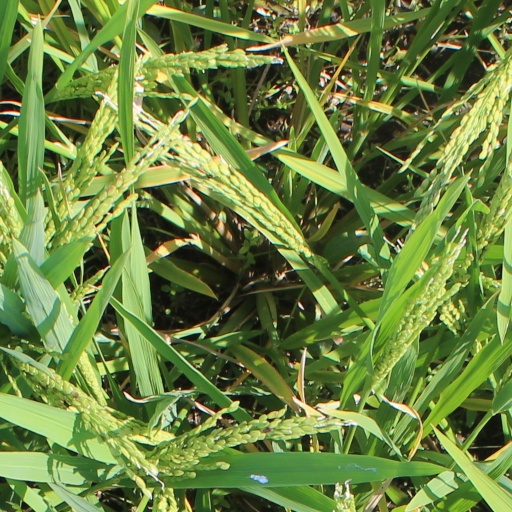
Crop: rice